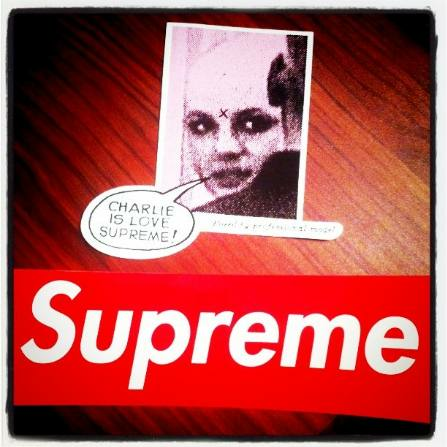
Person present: No